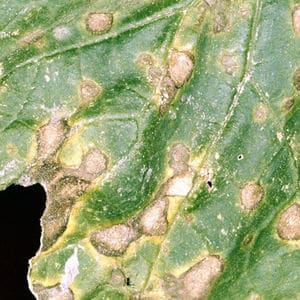
Plant: Cabbage
Disease: cabbage alternaria leaf spot